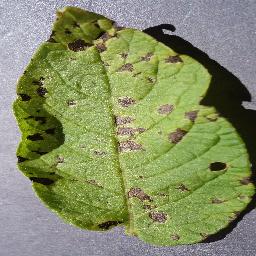
Etiqueta: Tizon_Temprano